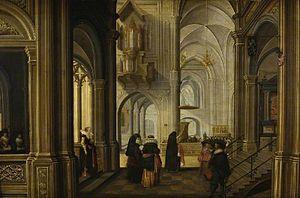
Dirk ou Dirck Christiaensz. van Delen est un peintre néerlandais du siècle d'or. Il est spécialisé dans la peinture d'intérieur d'édifices et d'ensembles architecturaux.